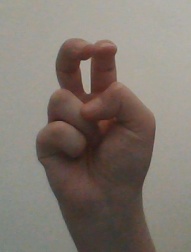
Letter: toot